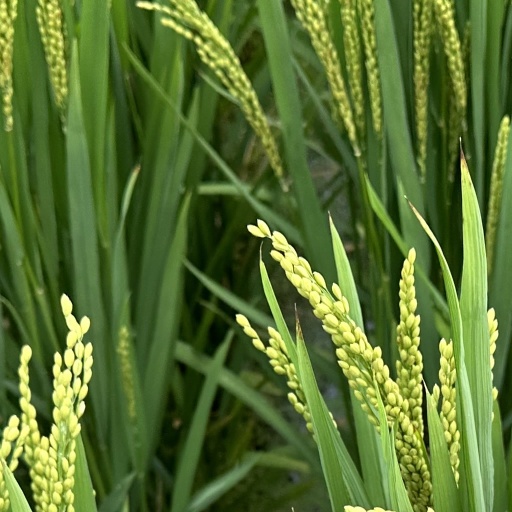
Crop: rice